Italian submarine Scirè (1938)

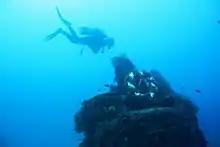
A diver leaves a wreath on top of the submarine's conning tower, 2002.

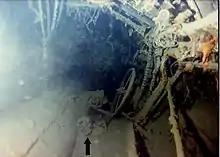
The torpedo room of "Scirè", 1982. The skulls of two crewmen are visible.

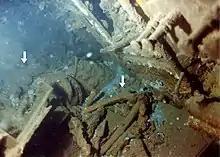
The engine room of "Scirè", 1982. The bones of crewmen are visible.

"Scirè" was launched on 6 January 1938 in OTO's shipyard in La Spezia and commissioned on 25 April 1938.